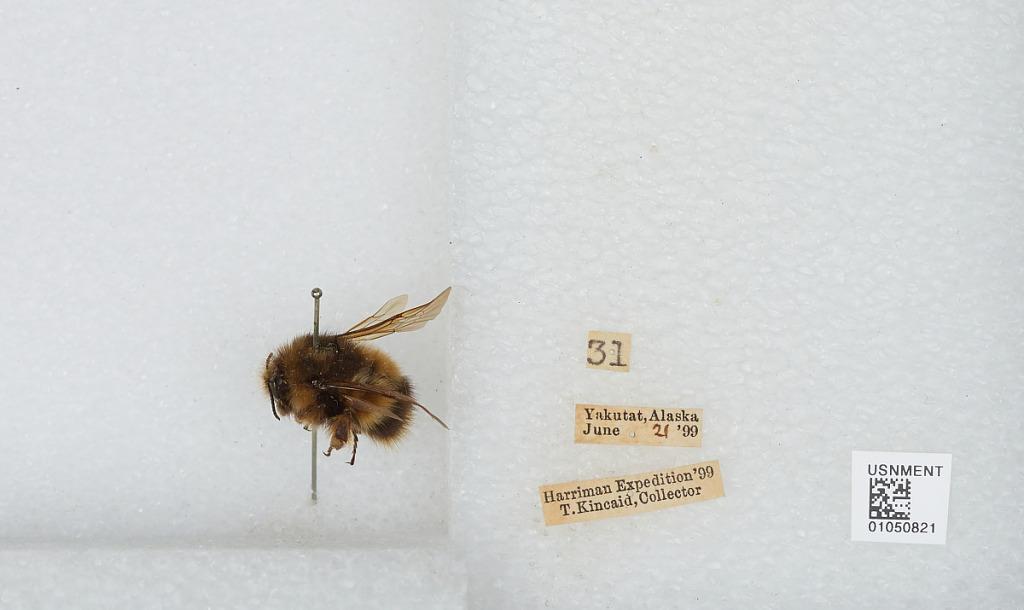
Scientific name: Bombus sp.
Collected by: T. Kincaid
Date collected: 1899-6-21
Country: United States
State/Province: Alaska
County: Yakutat
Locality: Yakutat
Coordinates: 59.5469, -139.727